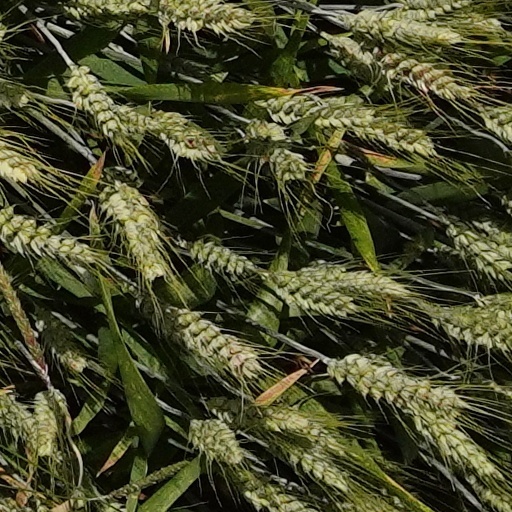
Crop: wheat